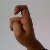
The image shows a hand gesture representing the letter 'X' in Indian Sign Language.